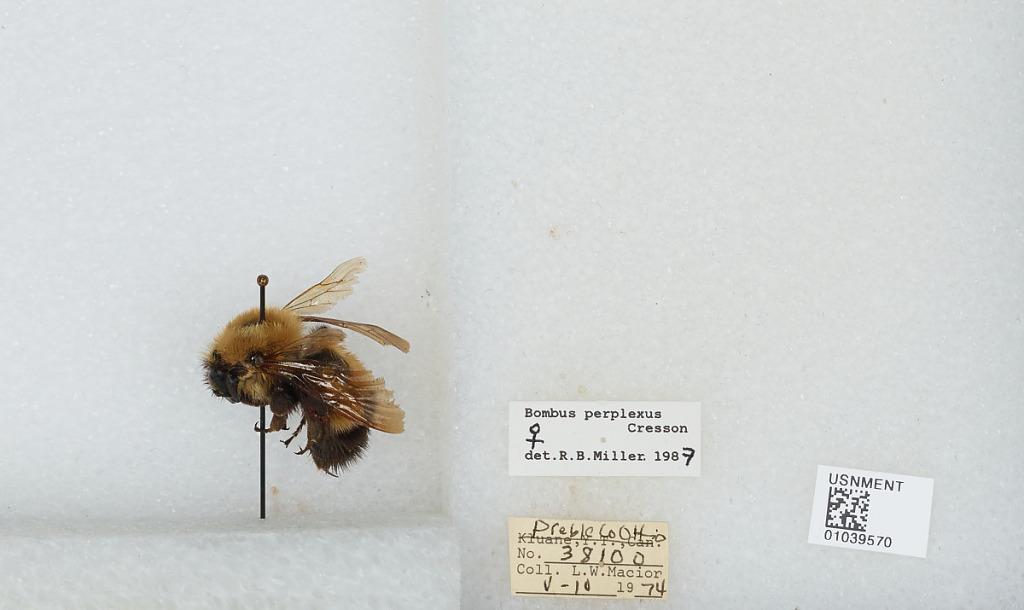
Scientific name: Bombus (Pyrobombus) perplexus Cresson
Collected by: L. Macior
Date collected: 1974-5-10
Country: United States
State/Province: Ohio
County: Preble
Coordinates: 39.7778, -84.6897
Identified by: Miller, R. B.